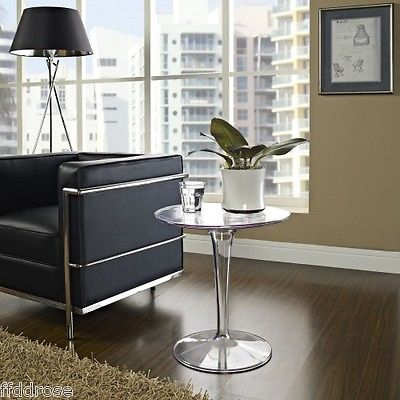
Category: table